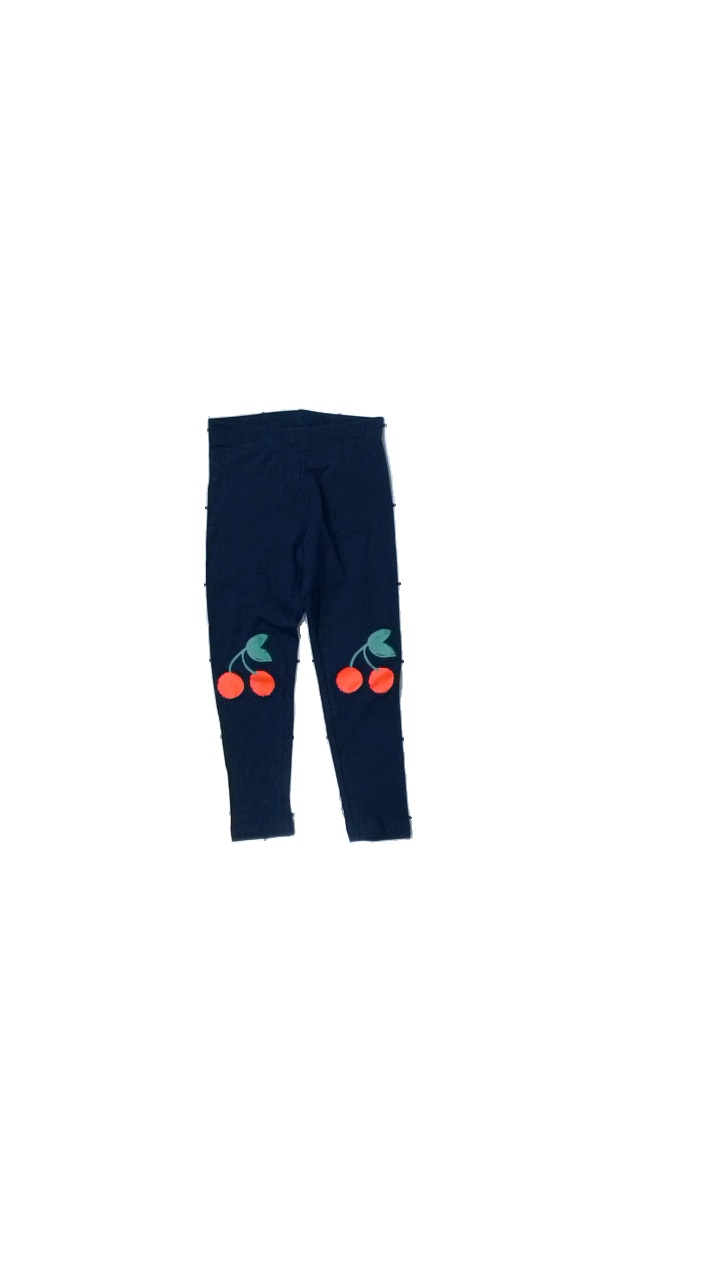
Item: Tights (Children)
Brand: Lindex
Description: blå tights med frukter på knäna
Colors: Blue, Red, Multicolor, Green
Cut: Regular
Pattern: Other
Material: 100% cotton
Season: All
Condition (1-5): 5
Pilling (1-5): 5
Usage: Reuse
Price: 50-100